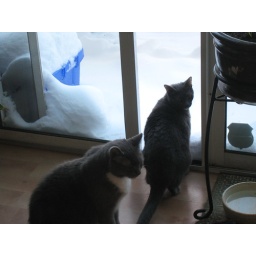
Both cats by door